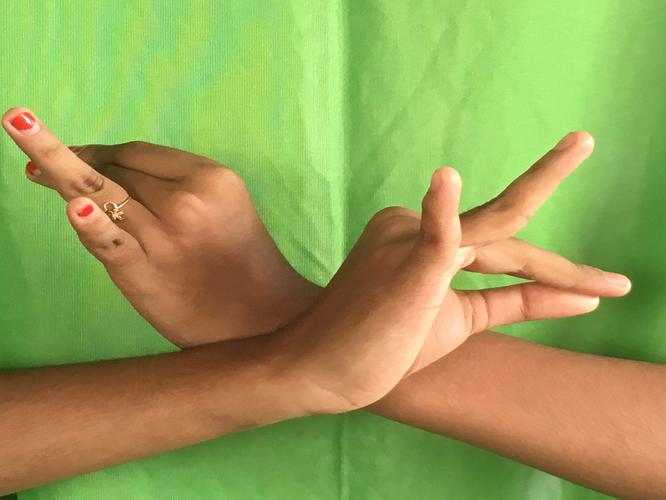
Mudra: Katakavardhana
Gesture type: double_hand